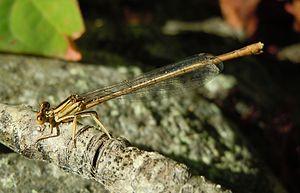
Platycnemis latipes - Agrion blanchâtre - femelle - Ardèche
Platycnemis, taxon qui désigne les Pennipattes, est un genre d'insectes odonates de la famille des Platycnemididae.